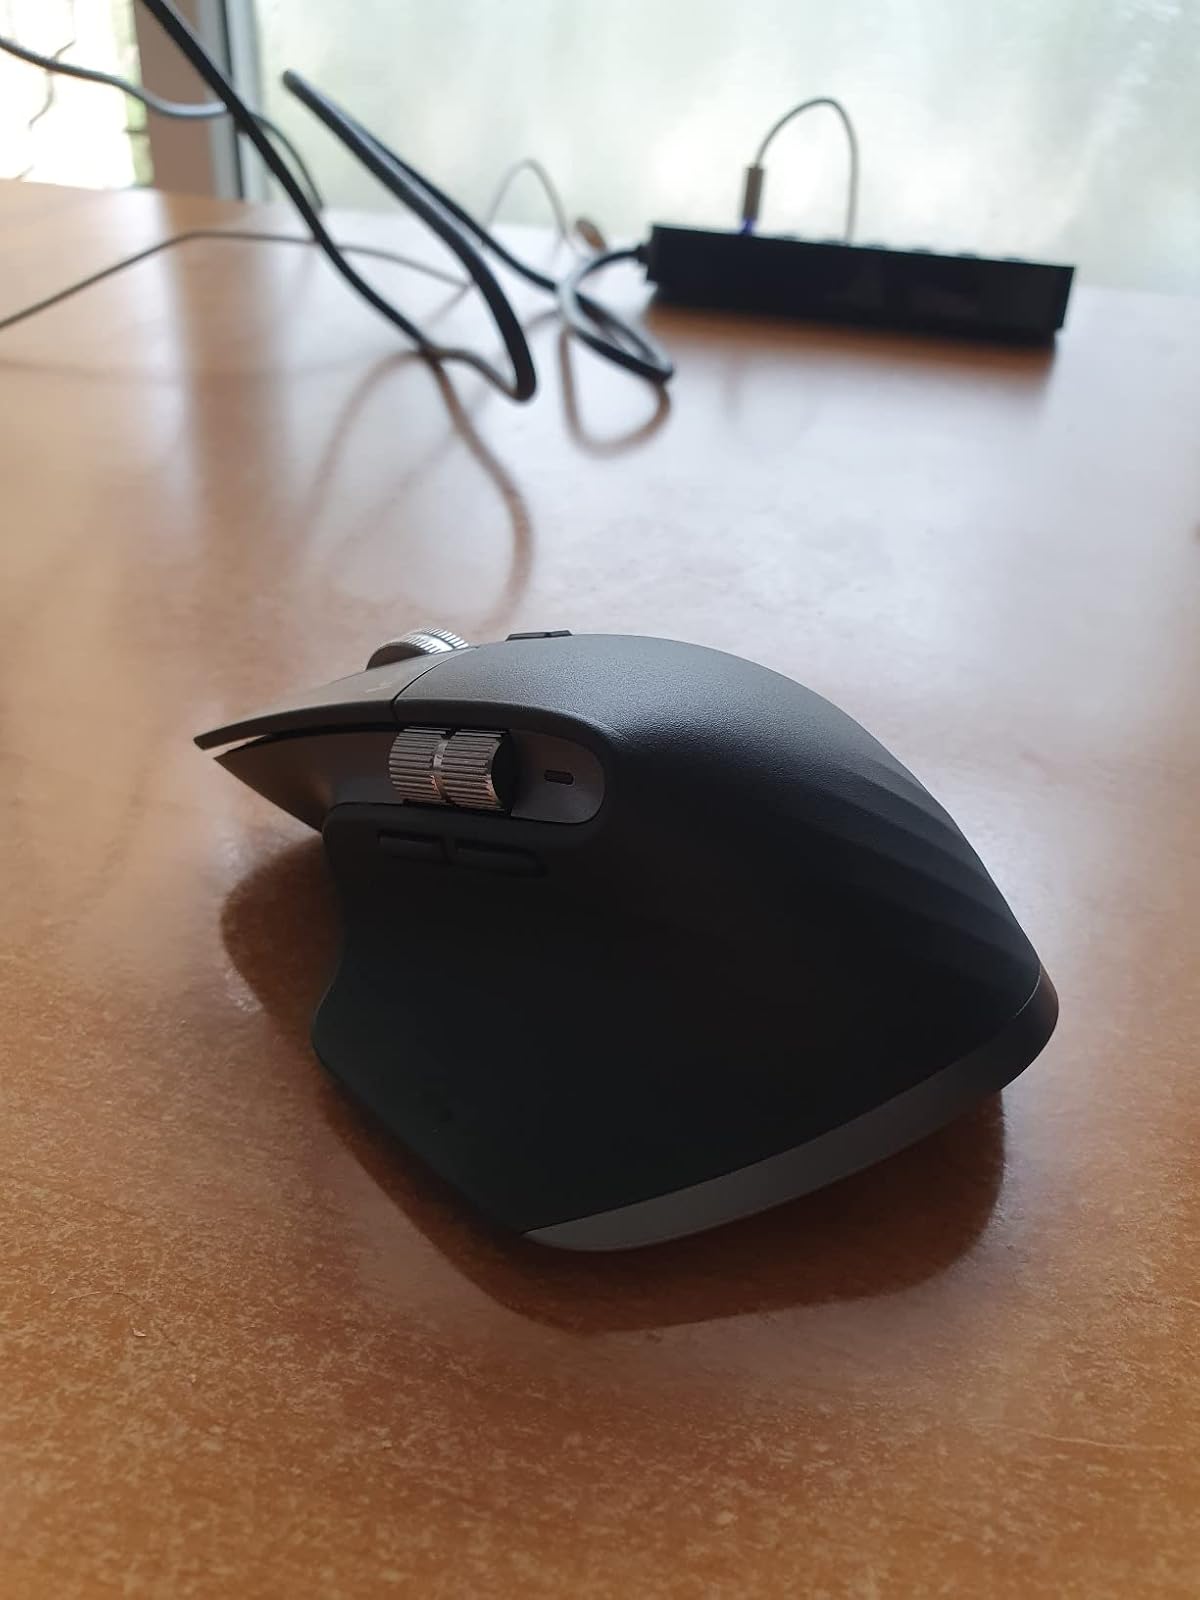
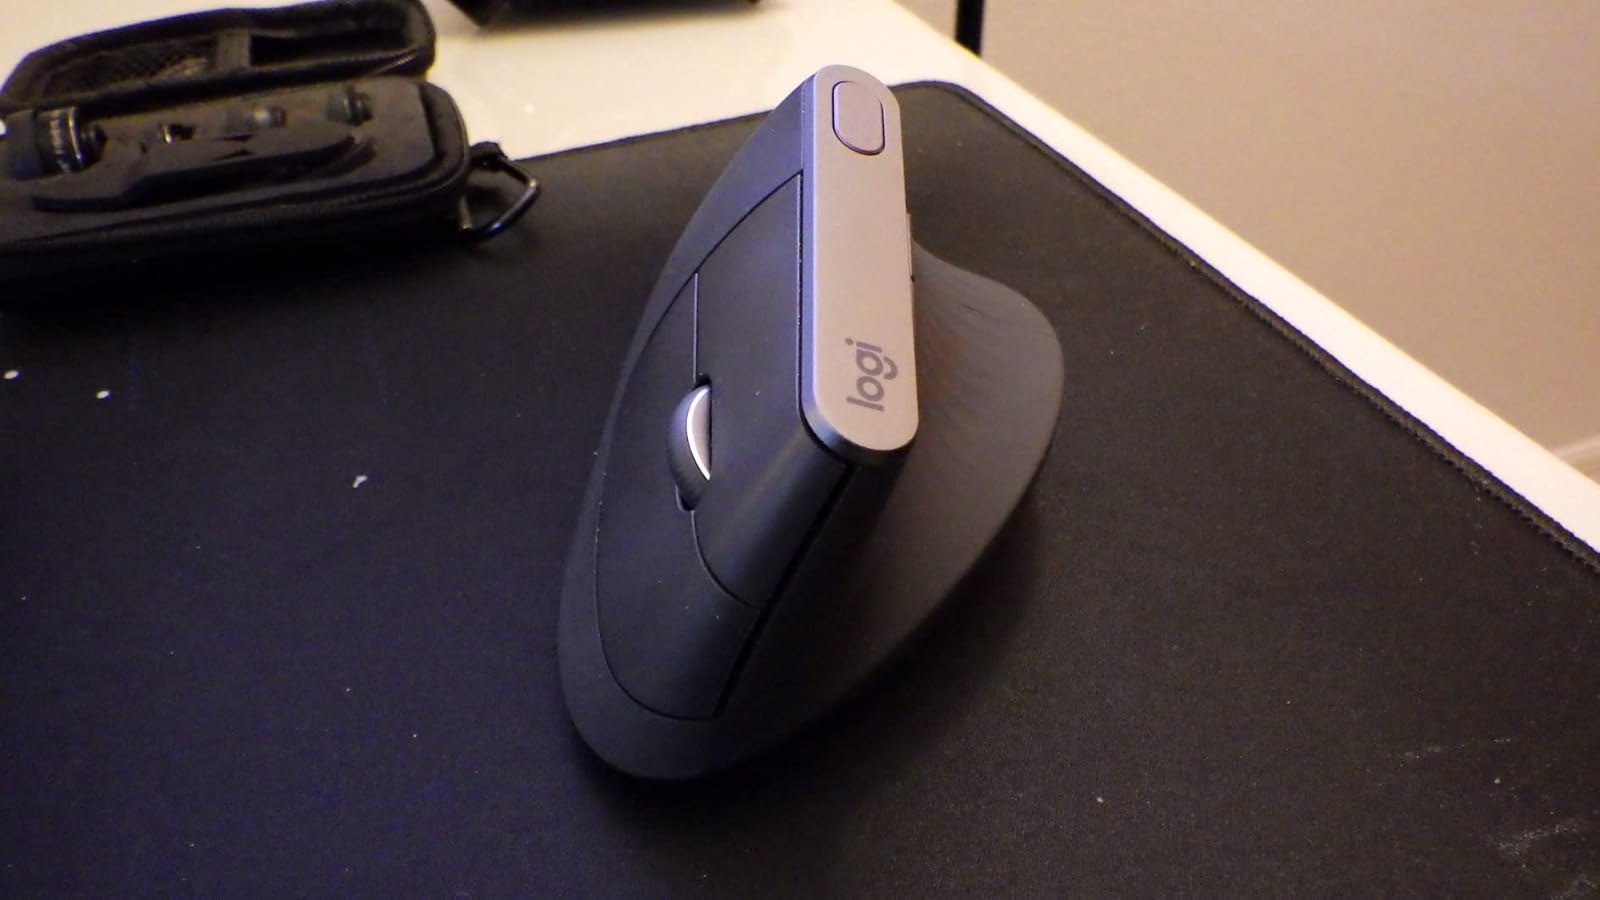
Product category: mouse
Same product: no